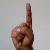
The image shows a hand gesture representing the letter 'D' in Indian Sign Language.